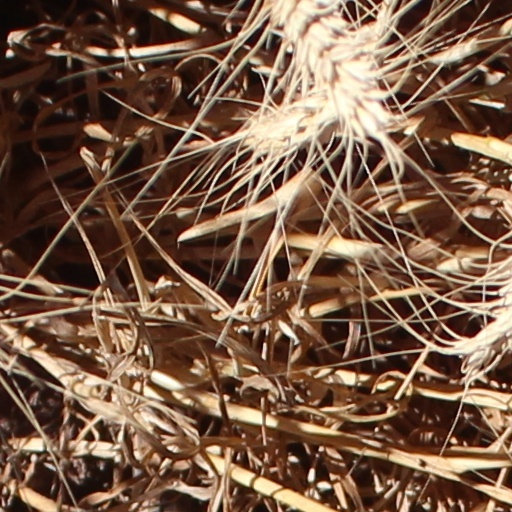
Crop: wheat